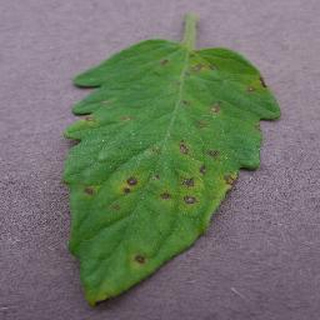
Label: tomato_septoria_leaf_spot